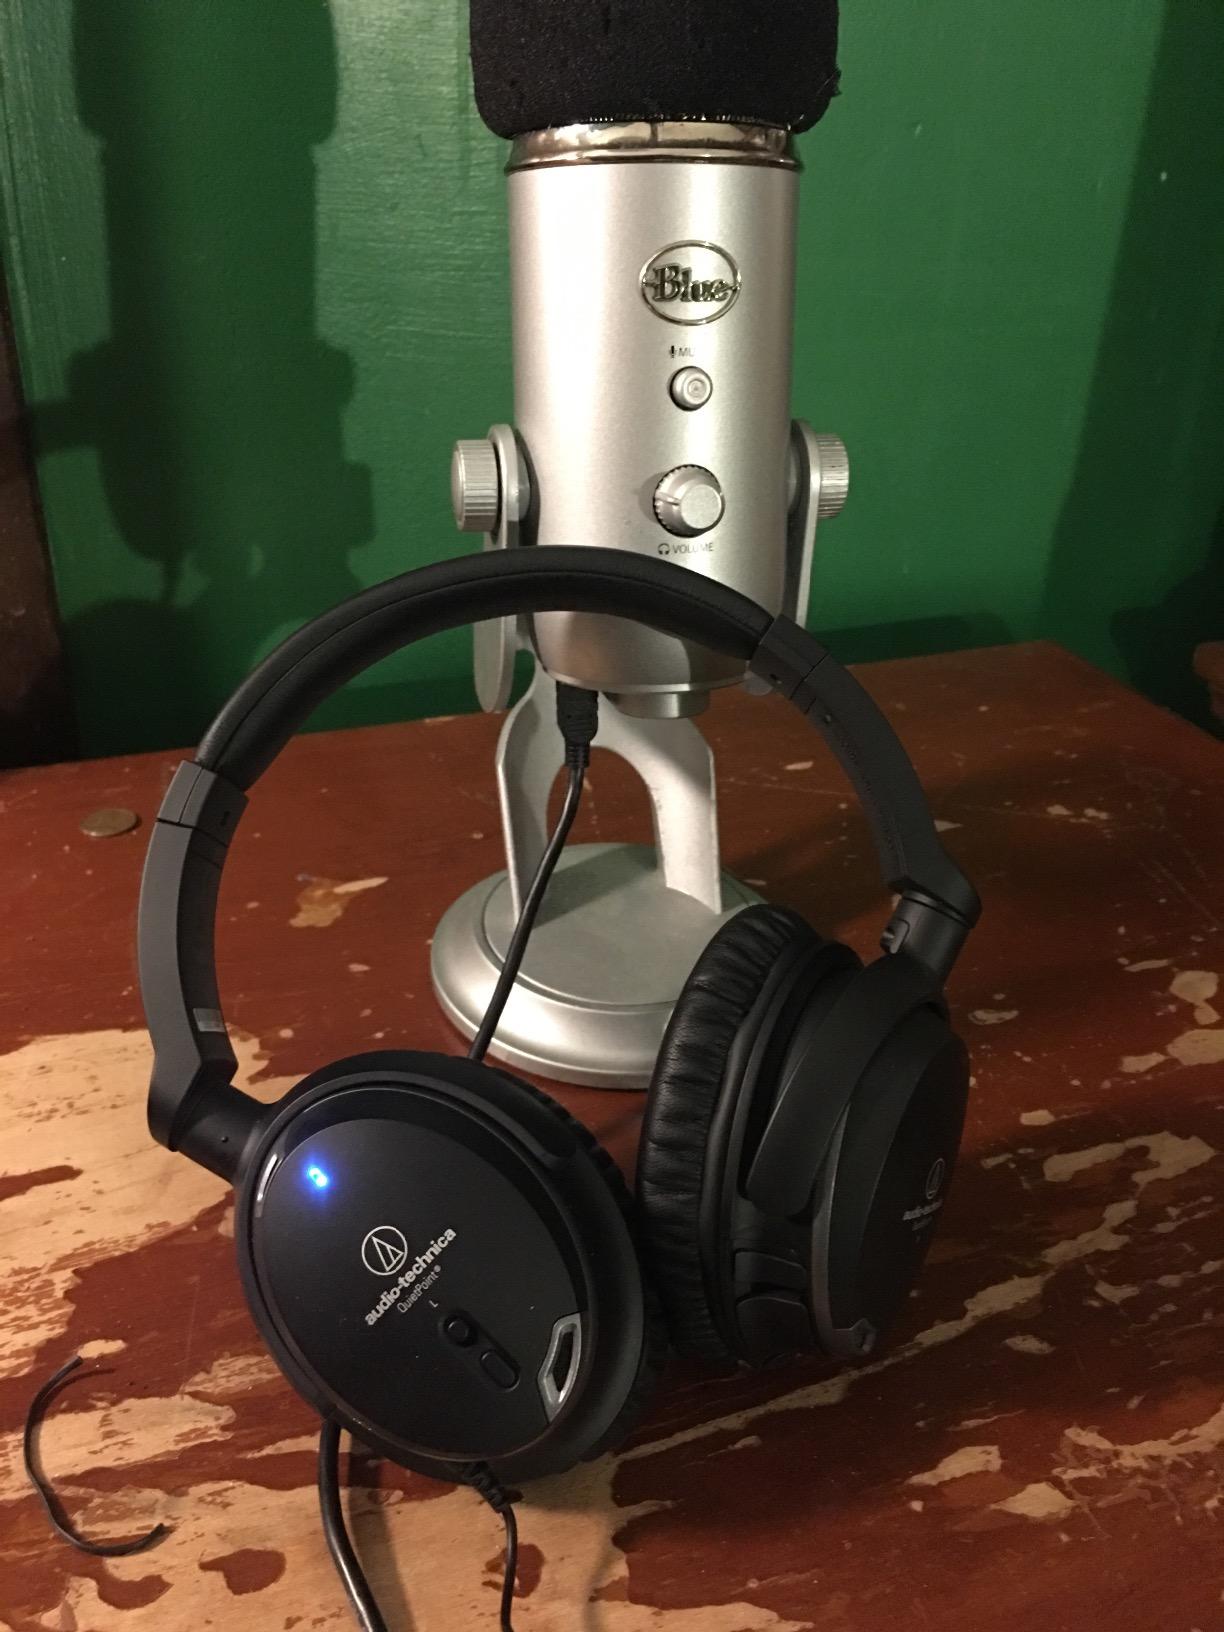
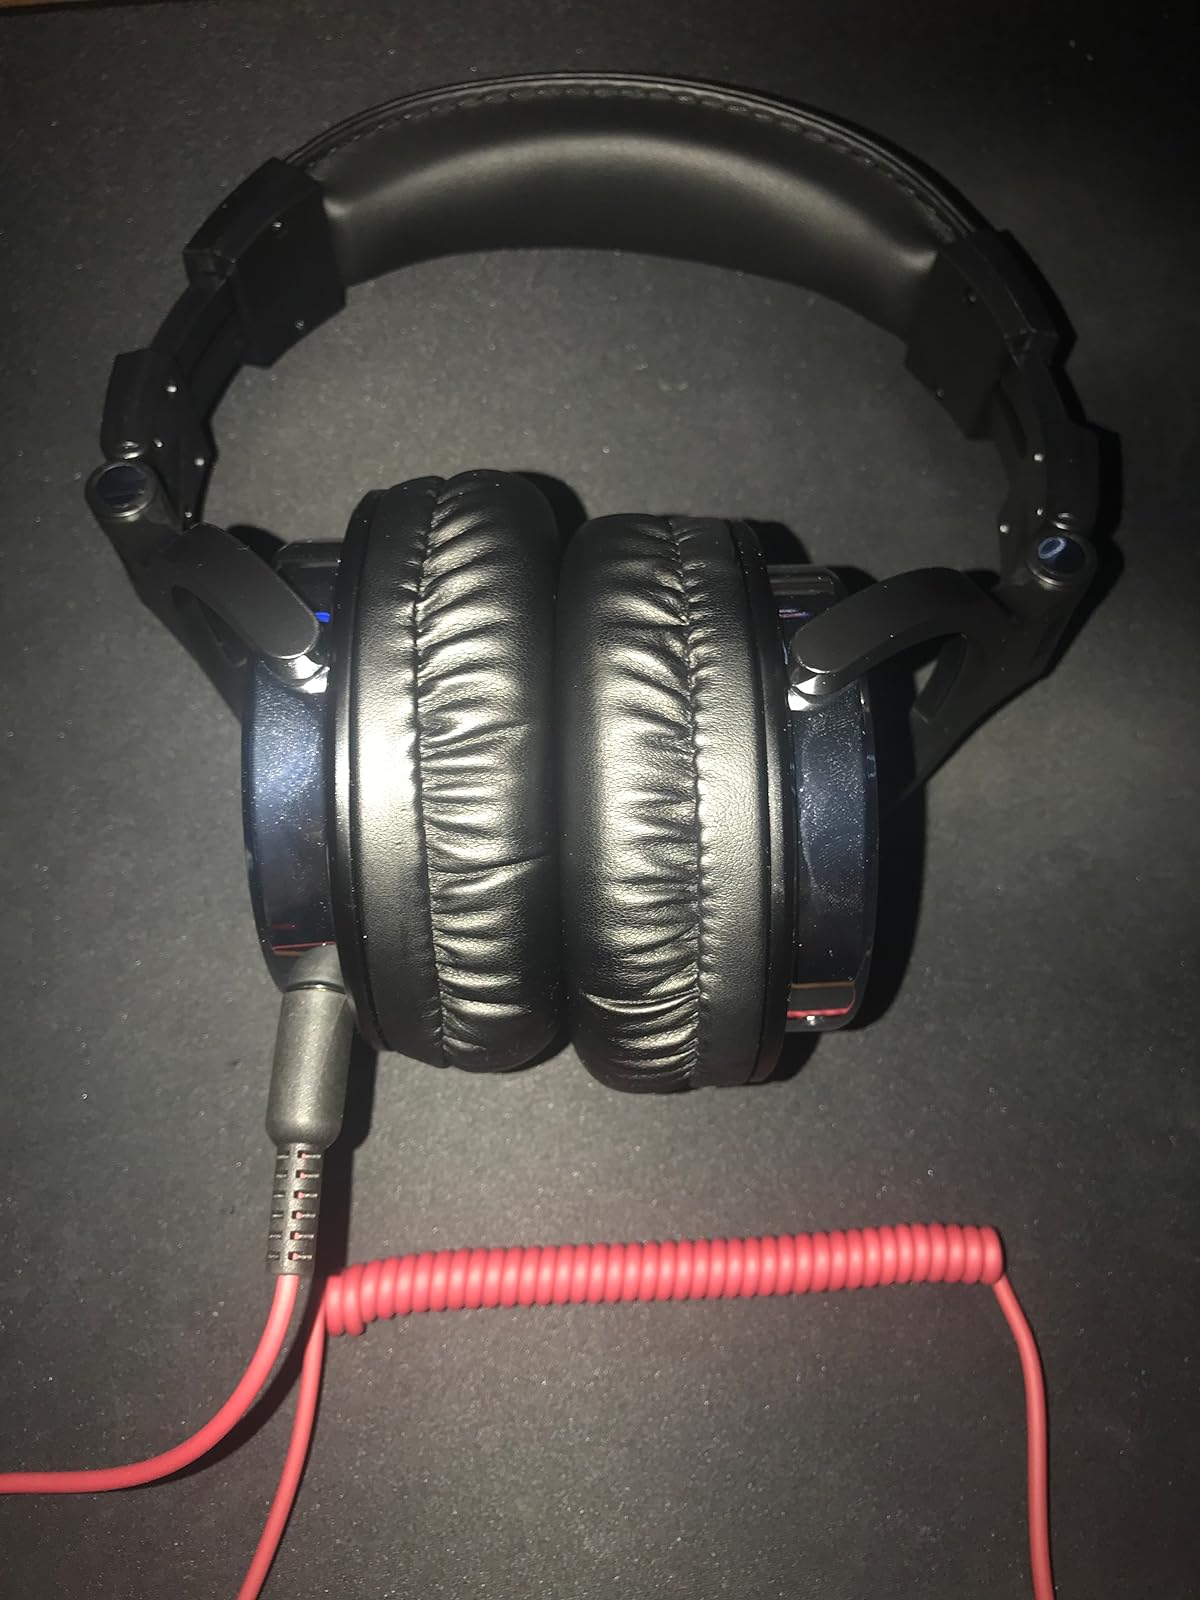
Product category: headphones
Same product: no